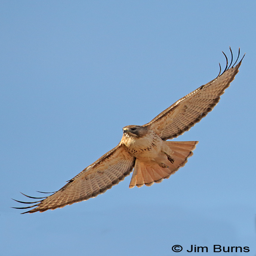
red - tailed fingers in the sky